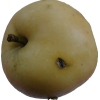
Label: apple